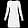
Label: Dress